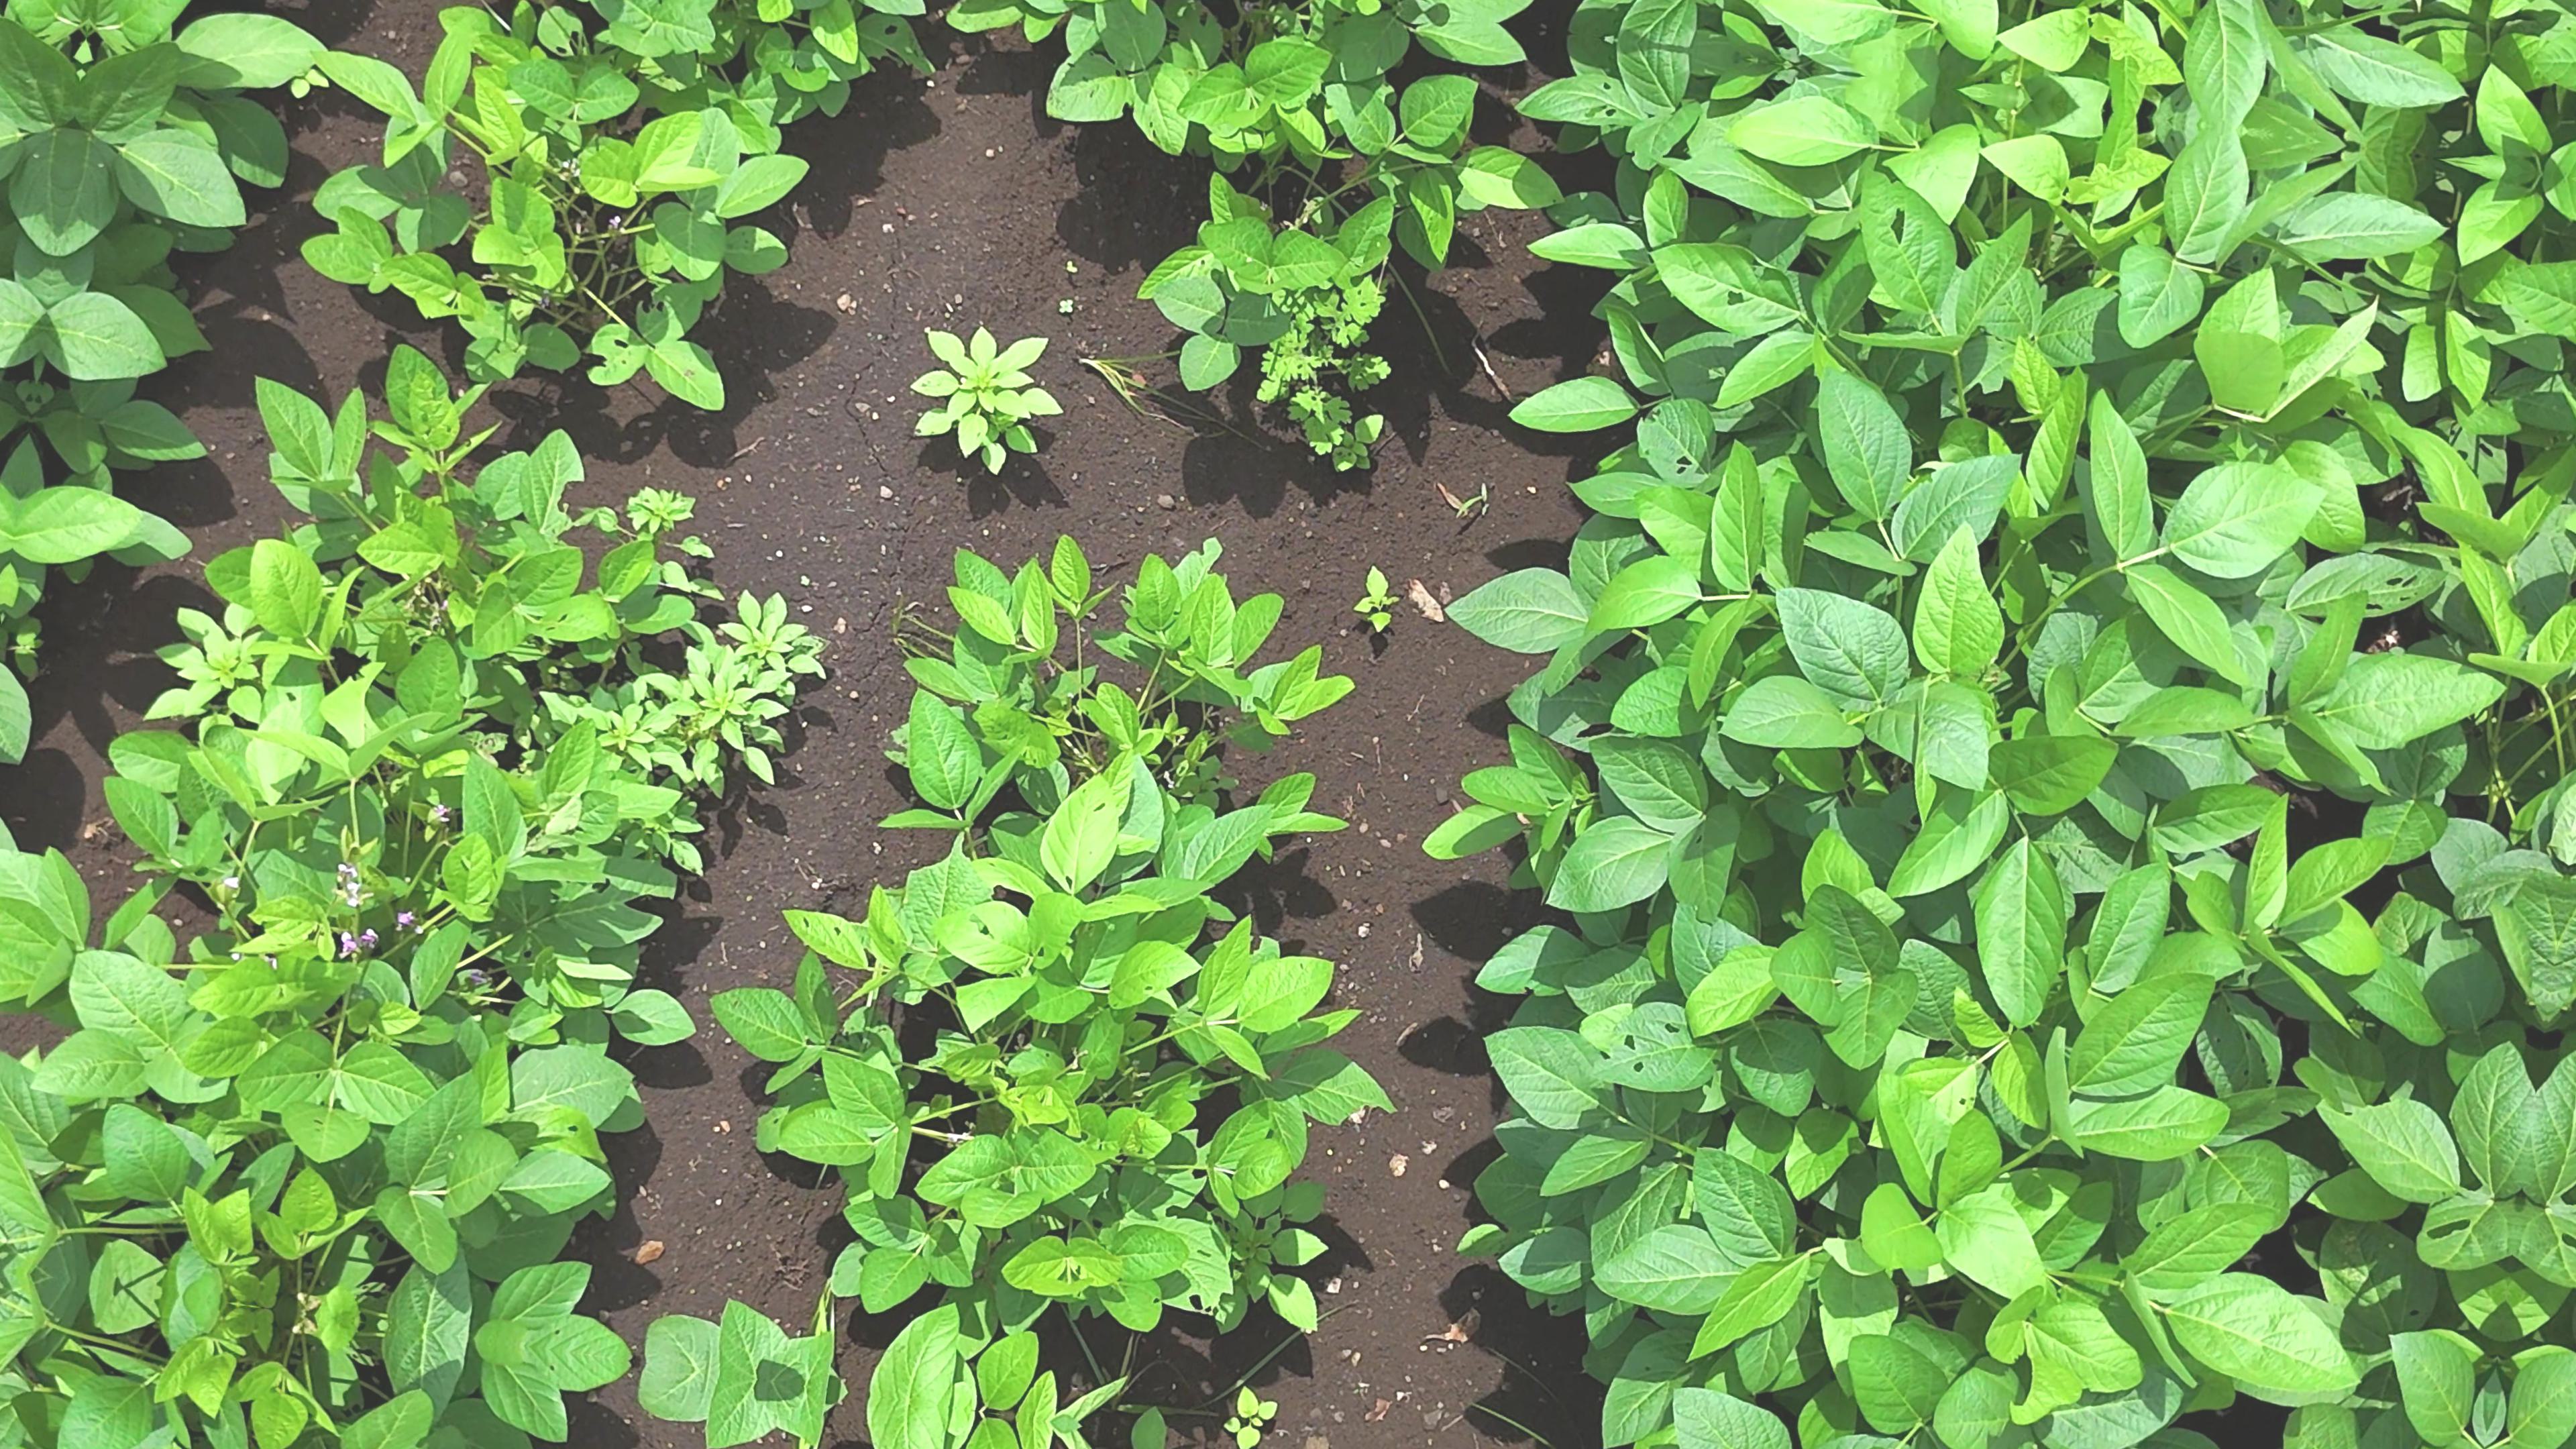
Label: Healthy